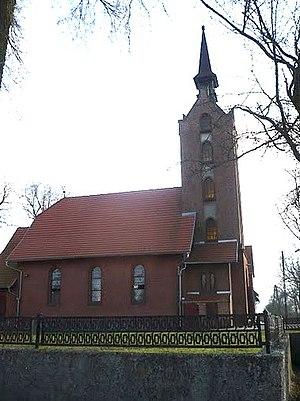
Nojewo est un village polonais de la gmina de Pniewy dans la powiat de Szamotuły de la voïvodie de Grande-Pologne dans le centre-ouest de la Pologne.